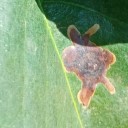
Label: Miner